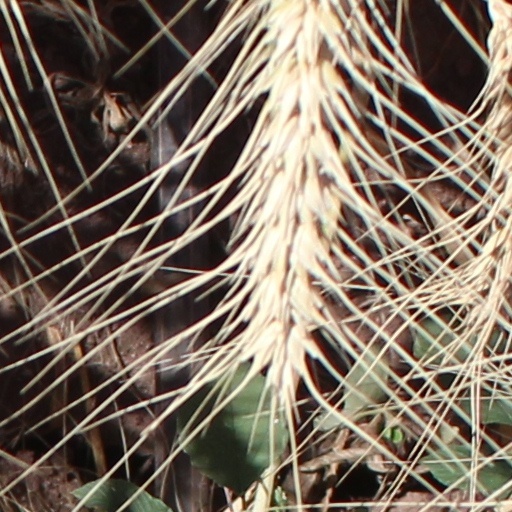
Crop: wheat